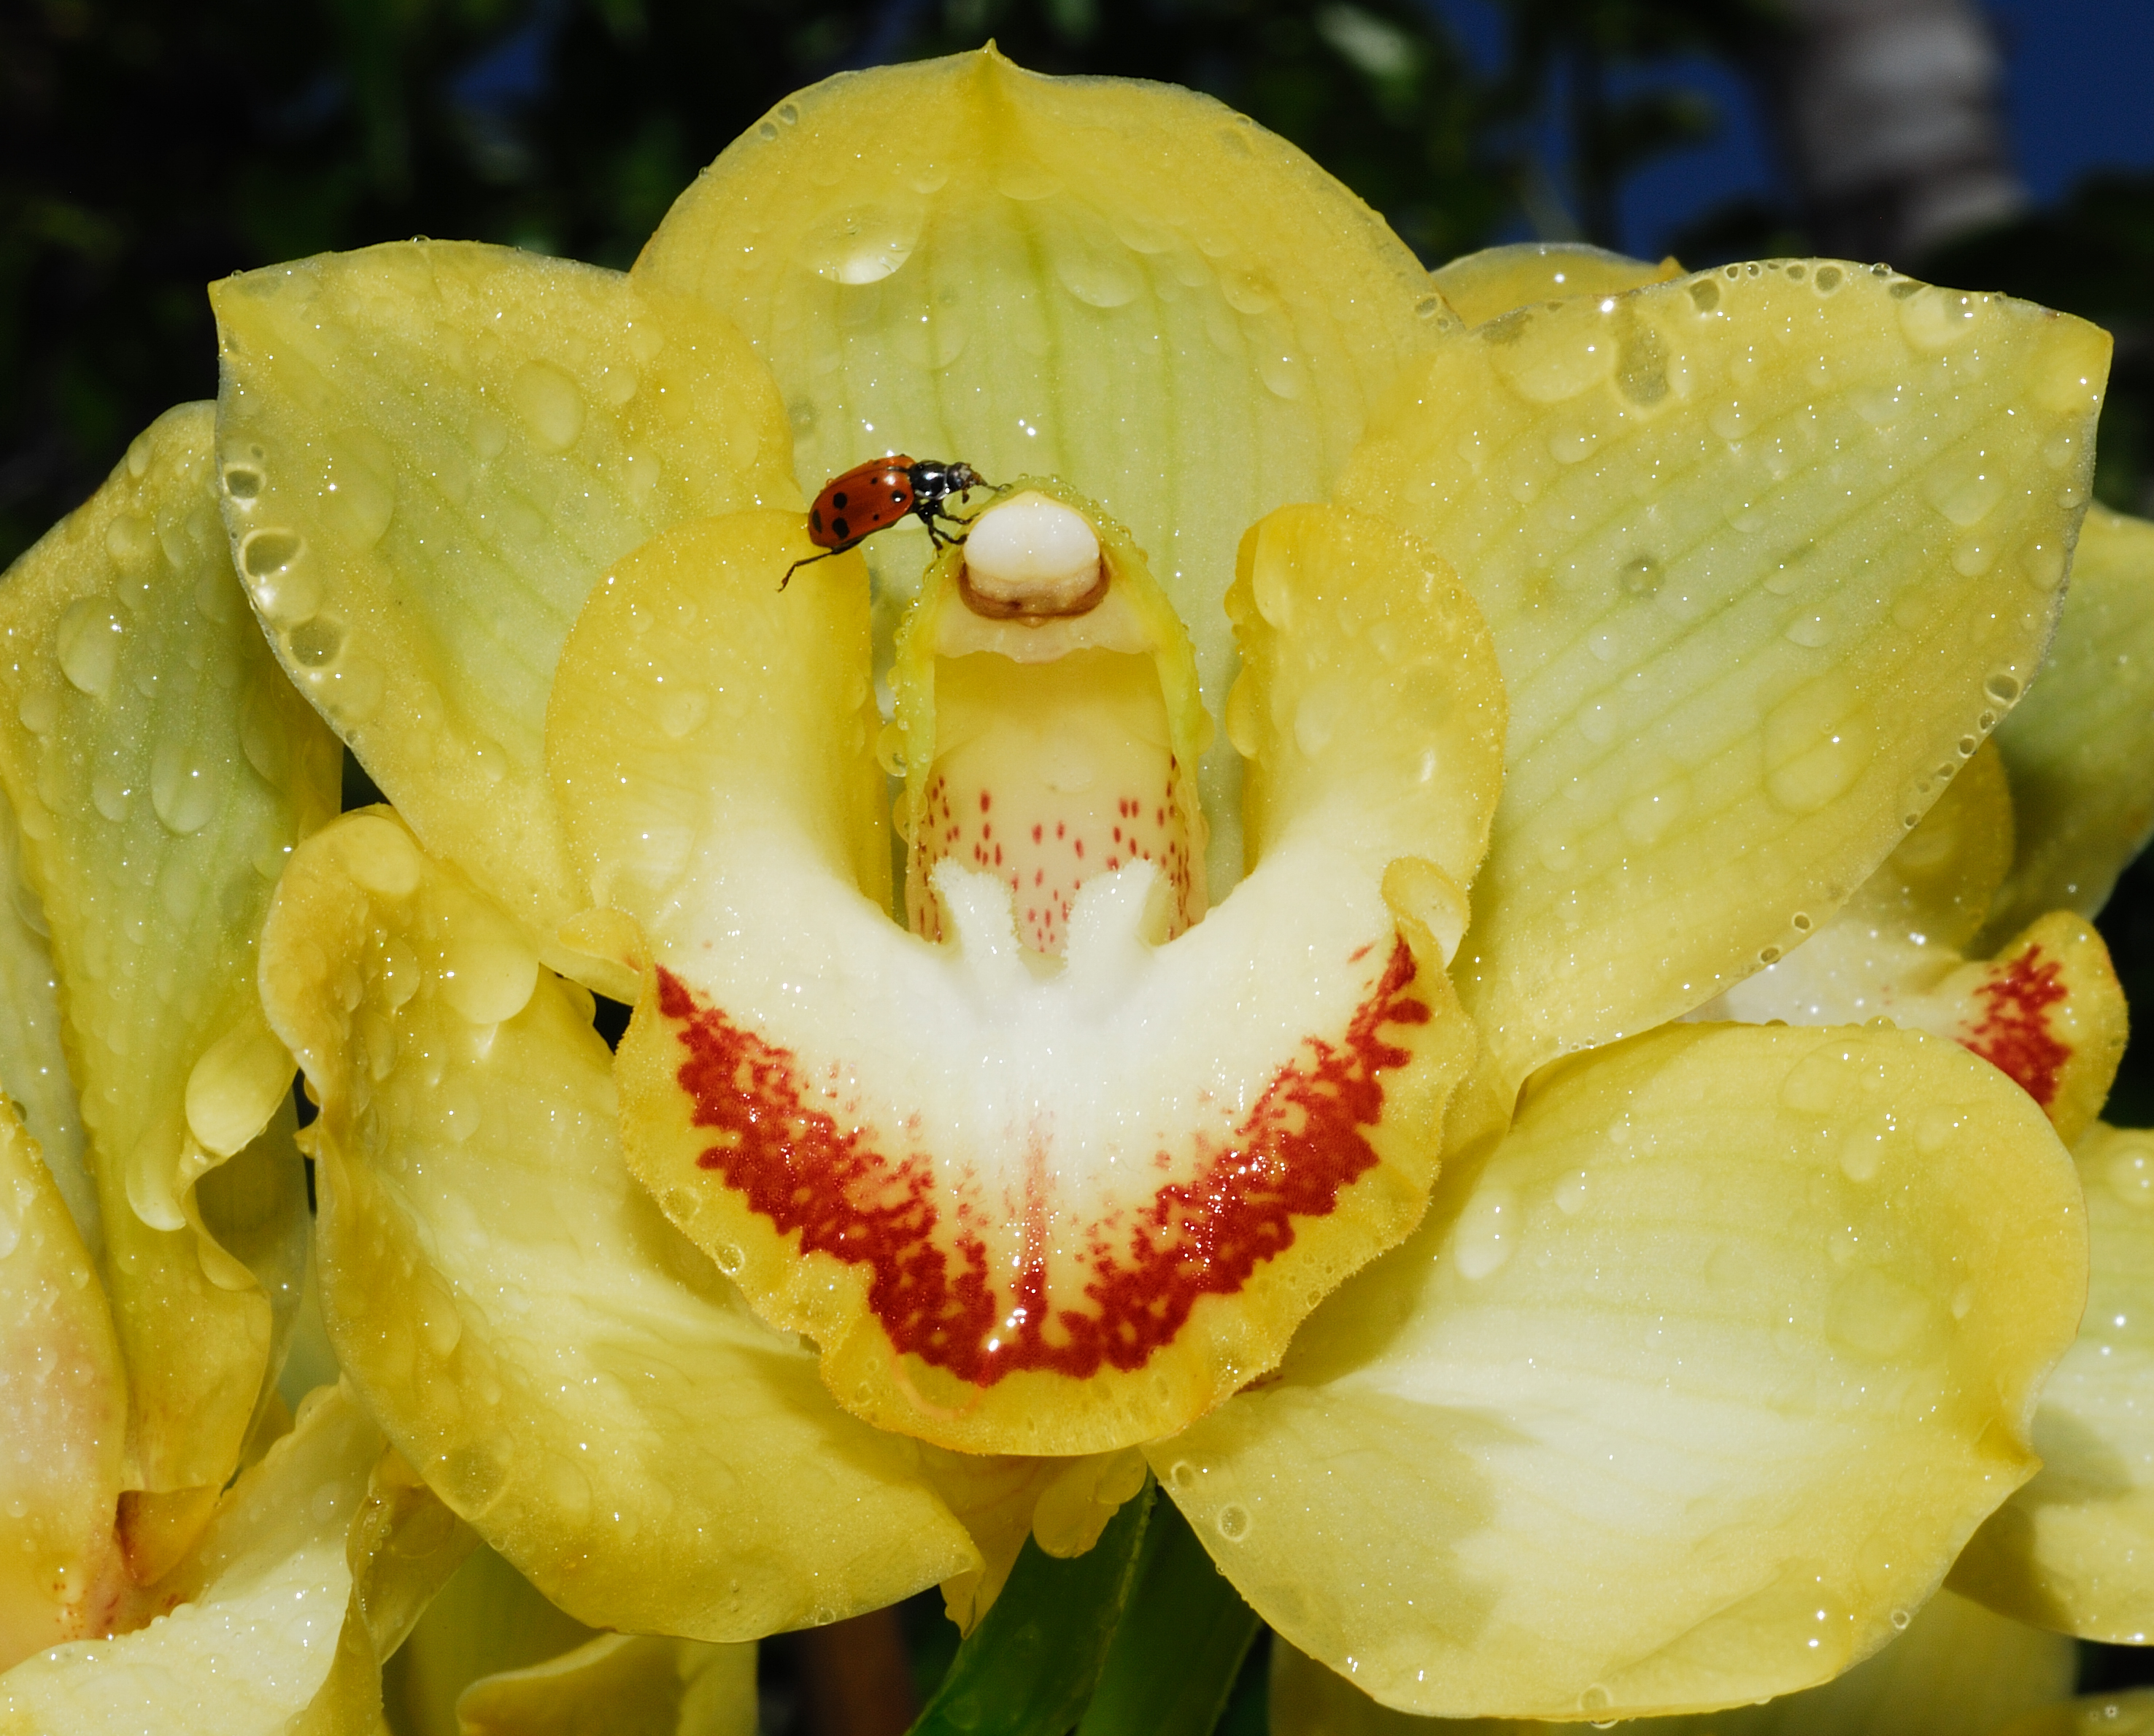
flower, plant, botany, petal, terrestrial plant, yellow, flowering plant, shrub, close up, annual plant, magenta, wildflower, rose family, floristry, macro photography, herbaceous plant, moth orchid, rose order, cattleya, orchid, photography, lily family, iris